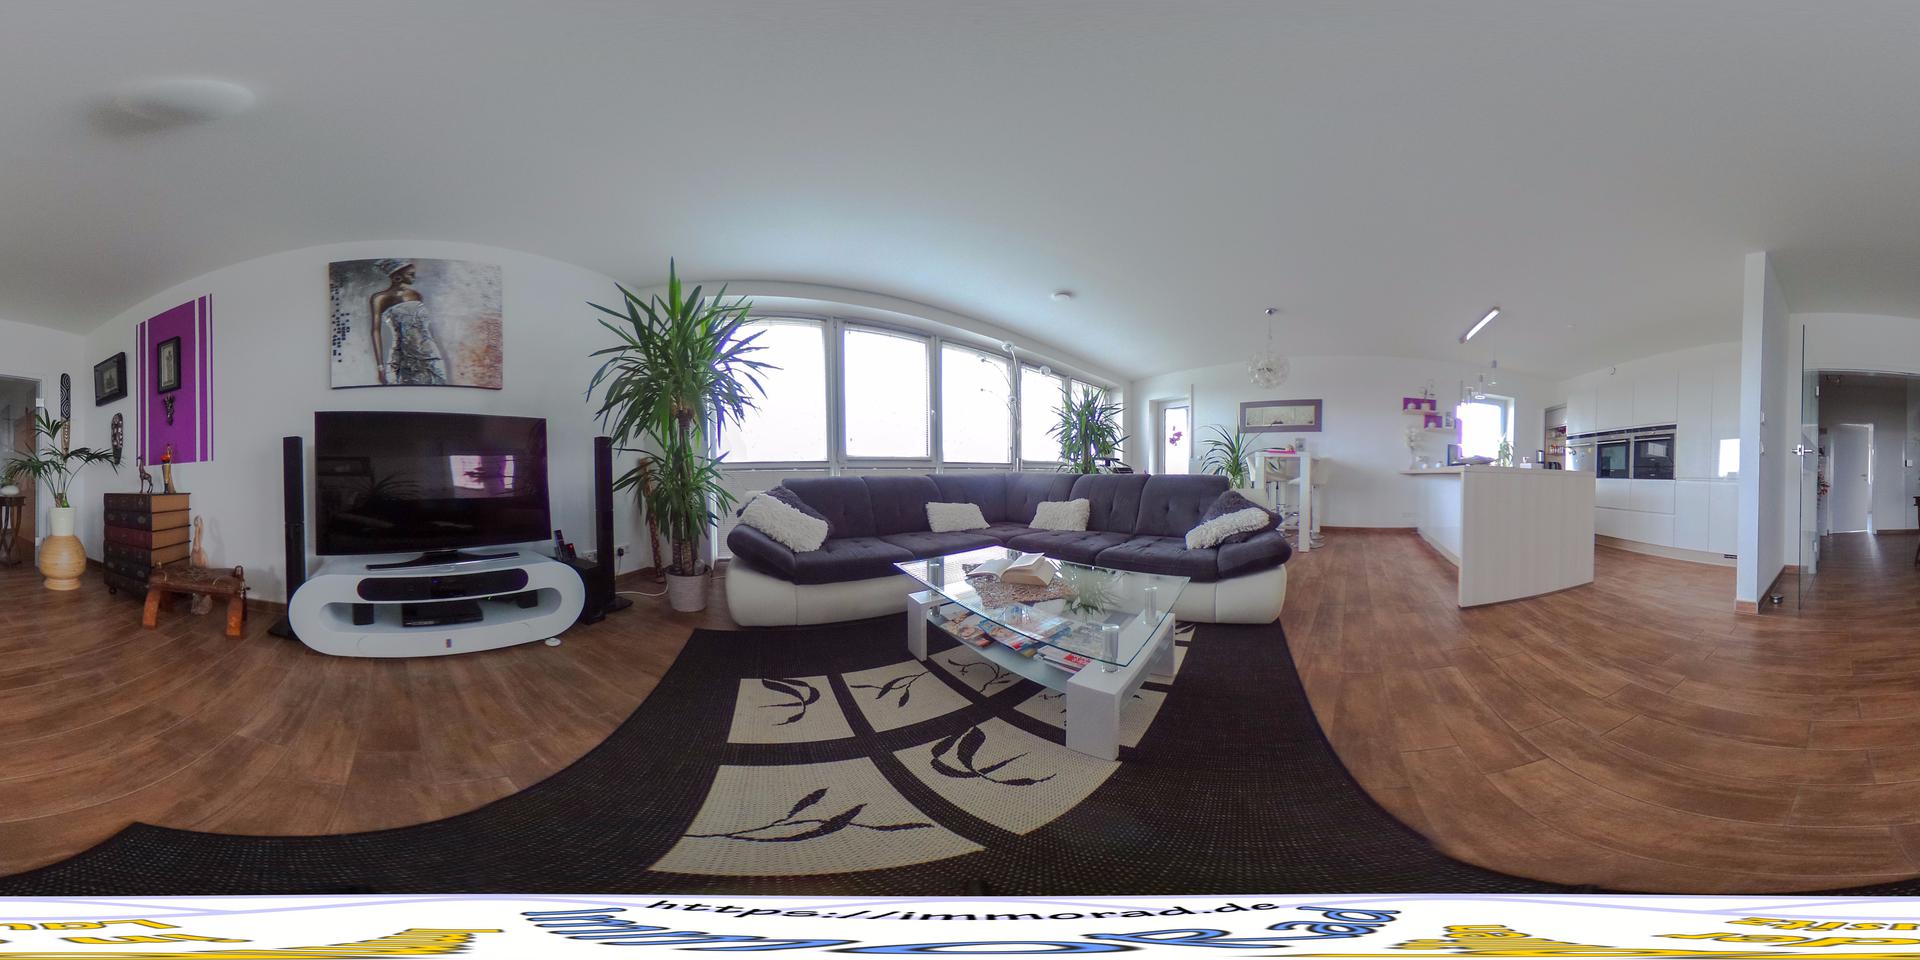
Referred object: the flat-screen TV on the white stand

Referred object: the black flat-screen television